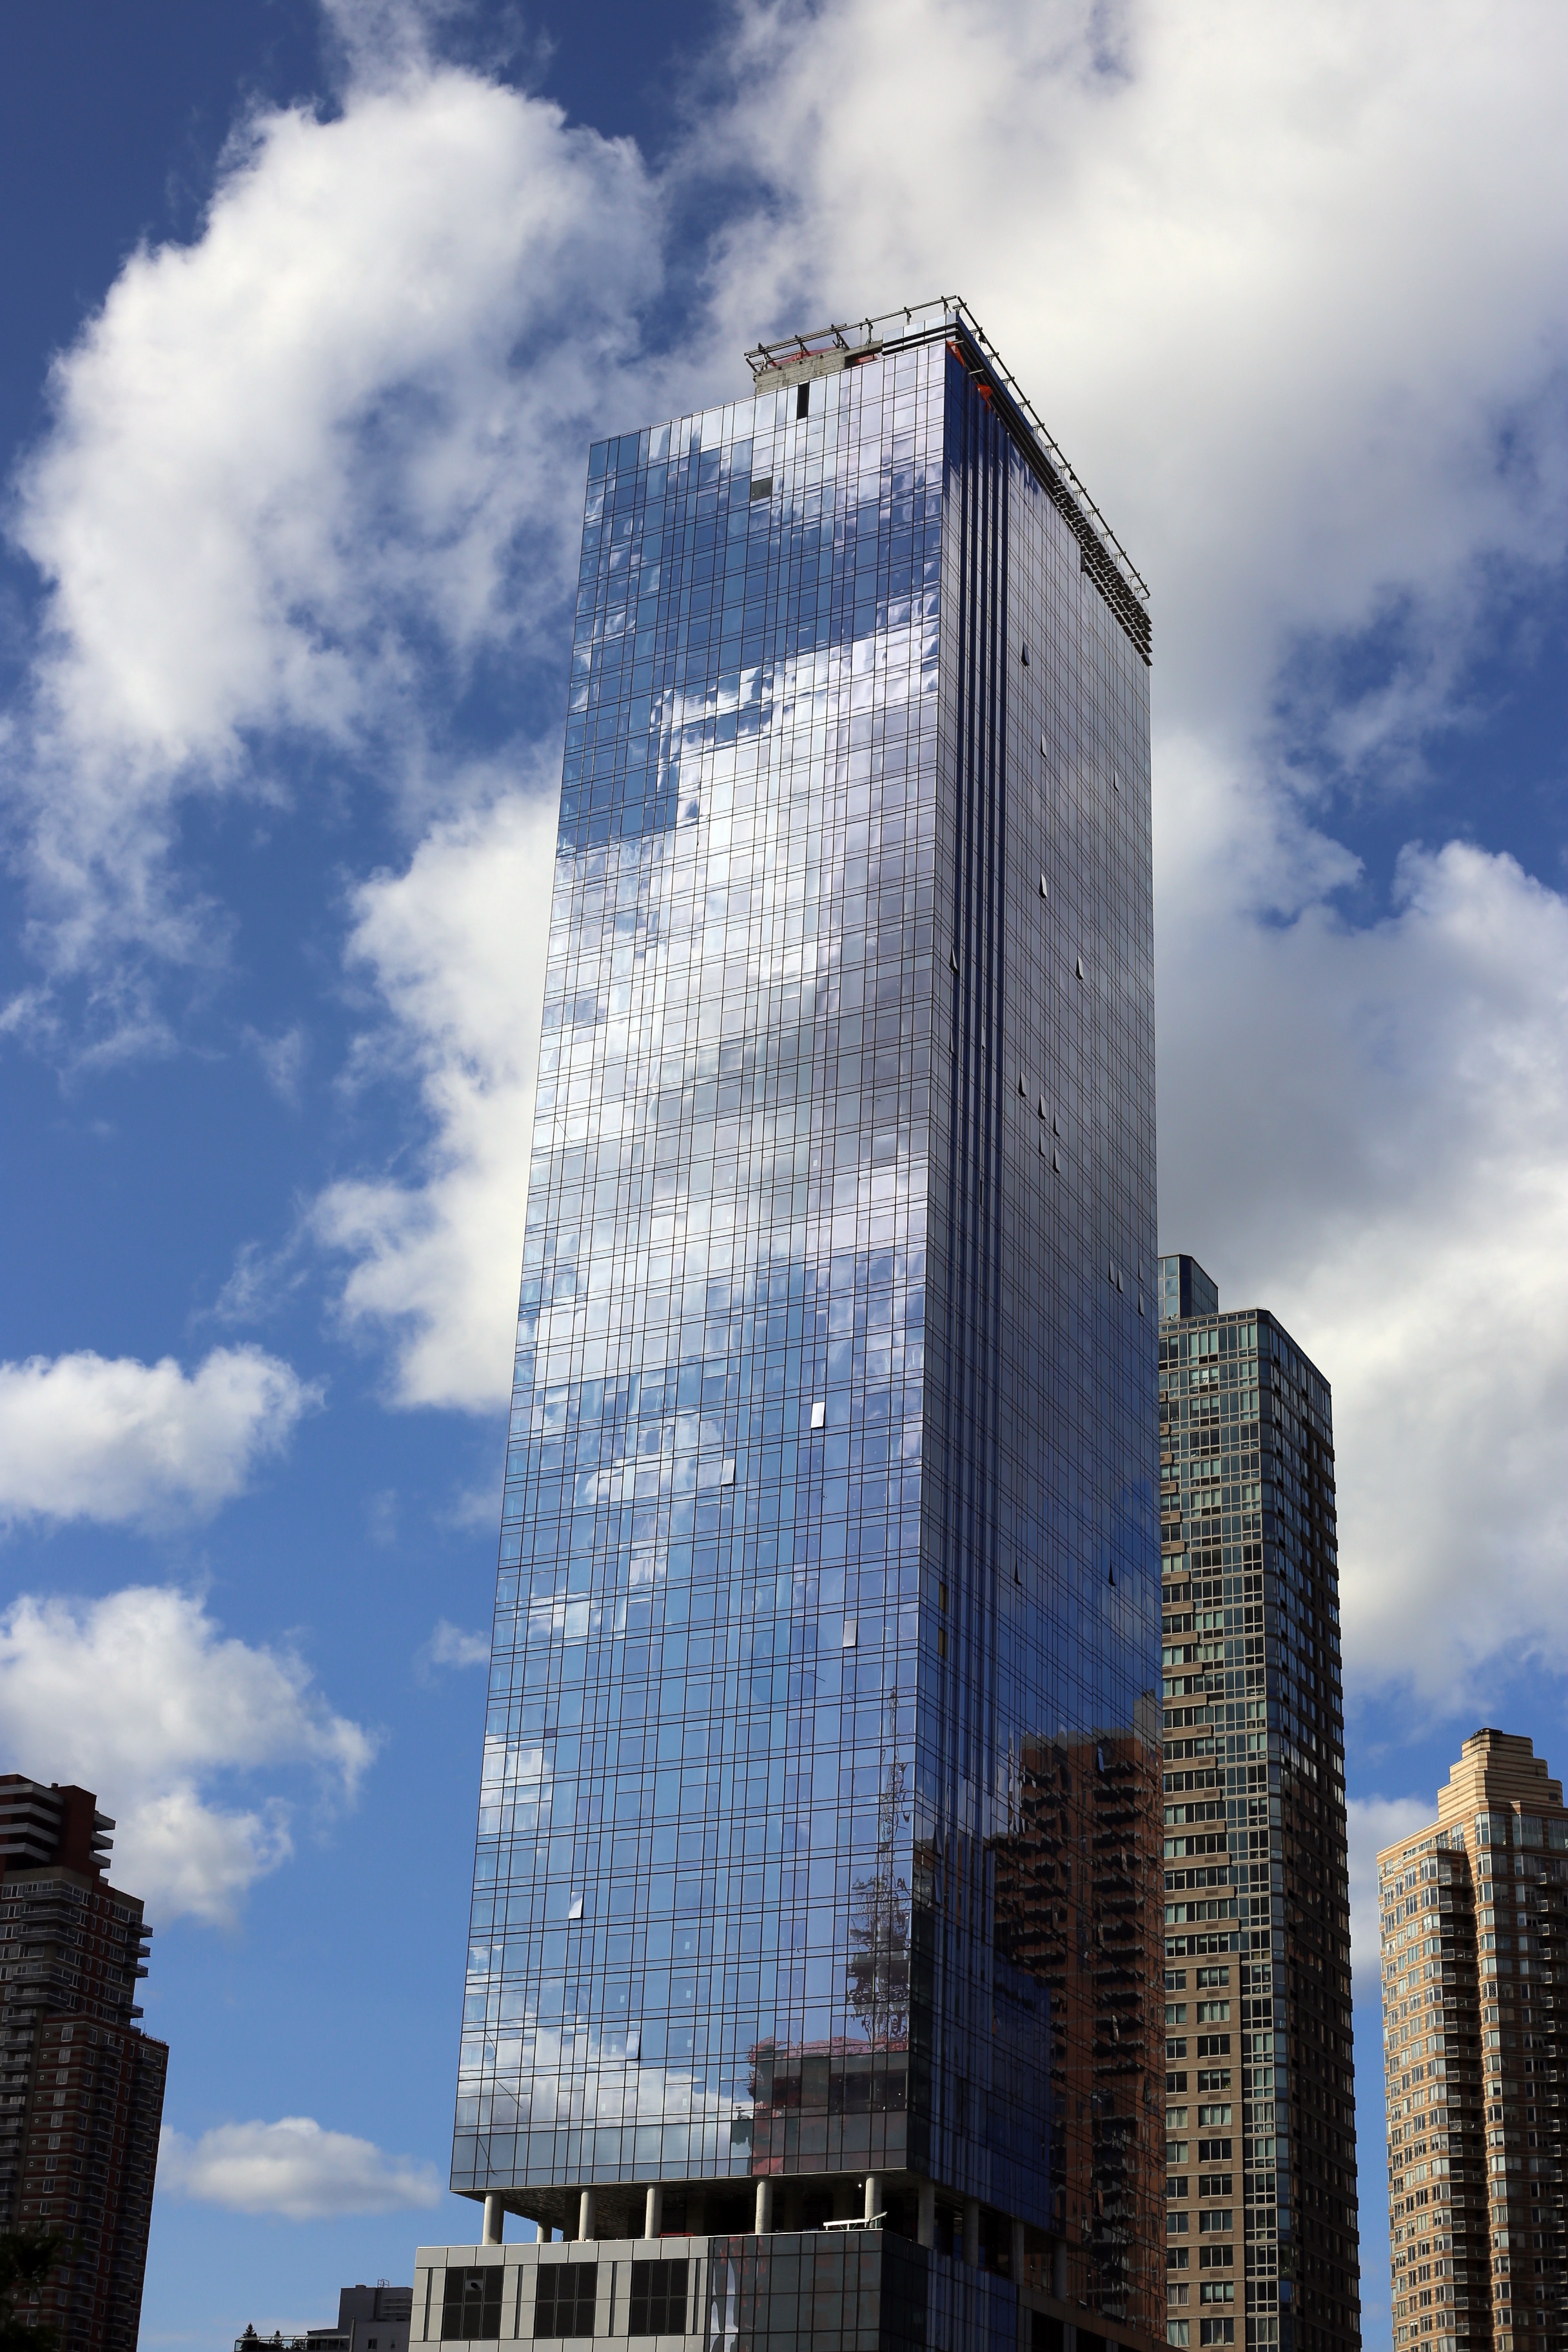
architecture, skyline, building, city, skyscraper, urban, new york, manhattan, cityscape, downtown, construction, reflection, tower, nyc, landmark, facade, blue, tower block, united states, buildings, metropolis, cities, urban area, human settlement, metropolitan area